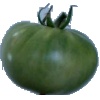
Label: Tomato not Ripened 1